Palazzo Boccella

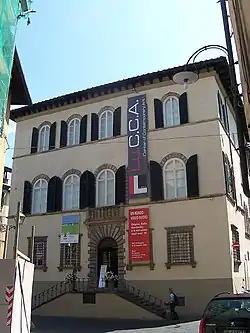
Lucca - Center of Contemporary Art

The Palazzo Bocella is a Renaissance style palace located on Via della Fratta #36, near the Piazza dell'Anfiteatro, in central Lucca, region of Tuscany, Italy. The palace in 2015 houses the Lucca Center of Contemporary Art, or nuovo Museo di Arte Contemporanea Lu.C.C.A.